Polypharmacy

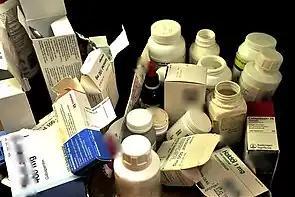

Pill burden is the number of pills (tablets or capsules, the most common dosage forms) that a person takes on a regular basis, along with all associated efforts that increase with that like storing, organizing, consuming, and understanding the various medications in one's regimen. The use of individual medications is growing faster than pill burden. A recent study found that older adults in long term care are taking an average of 14 to 15 tablets every day.